Dominic McGlinchey

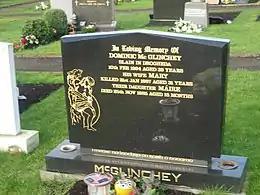
Grave of Dominic, Mary and Máire McGlinchey in Bellaghy

While McGlinchey was in Portlaoise he could not control external events. In December 1985 members of the INLA in the north were released after their convictions in the supergrass trials, including a previous chief of staff, Gerard Steenson. Many of them—already distrustful of each other after Kirkpatrick's many allegations and the "dirty laundry aired" as a result—came into conflict with each other as they attempt to retake the positions in the group. Their conflict soon descended into a violent feud, with the INLA effectively splitting into four distinct factions. The mass-imprisonments following Kirkpatrick's evidence had been extremely damaging for the INLA, and between December 1986 to March 1987 there were 12 deaths—including much of the IRSP and INLA leadership—and many more injuries in an increasingly bloody feud.